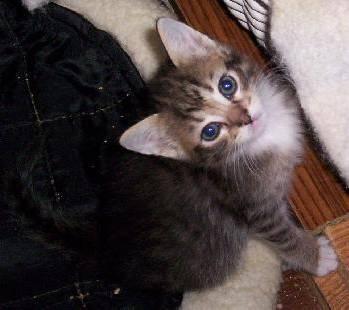
cat